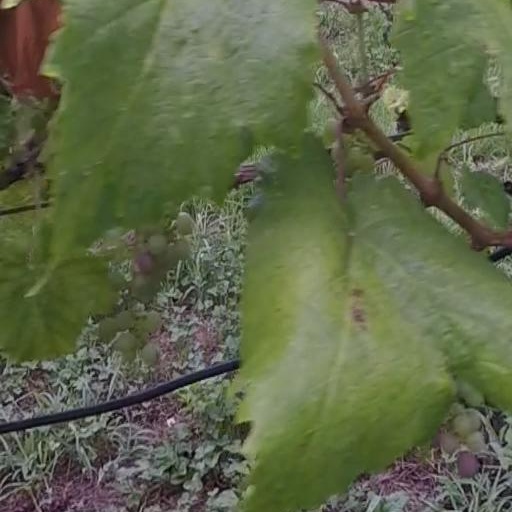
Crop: grape